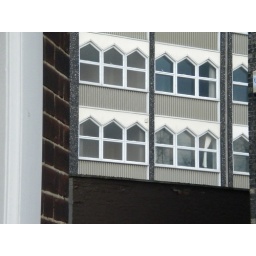
You can clearly see it on the wall in the room on the lower floor in this photo.